Tribute of the Three Cows

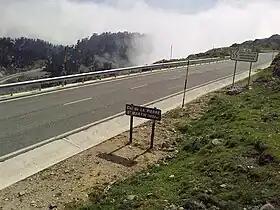
Mountain pass of the pierre de St Martin, where the ceremony takes place.

The ceremony involves a group of representatives from Barétous and Roncal, typically the mayors of the towns and villages of Isaba, Uztárroz, Urzainqui, and Garde representing the valley of Roncal, and the mayors of Ance, Aramits, Arette, Féas, Issor, and Lanne-en-Barétous representing the valley of Barétous.